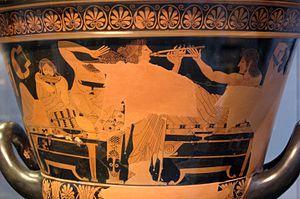
Scène de symposium. Face A d'un cratère à calice attique à figures rouges, 510-500 av. J.-C.